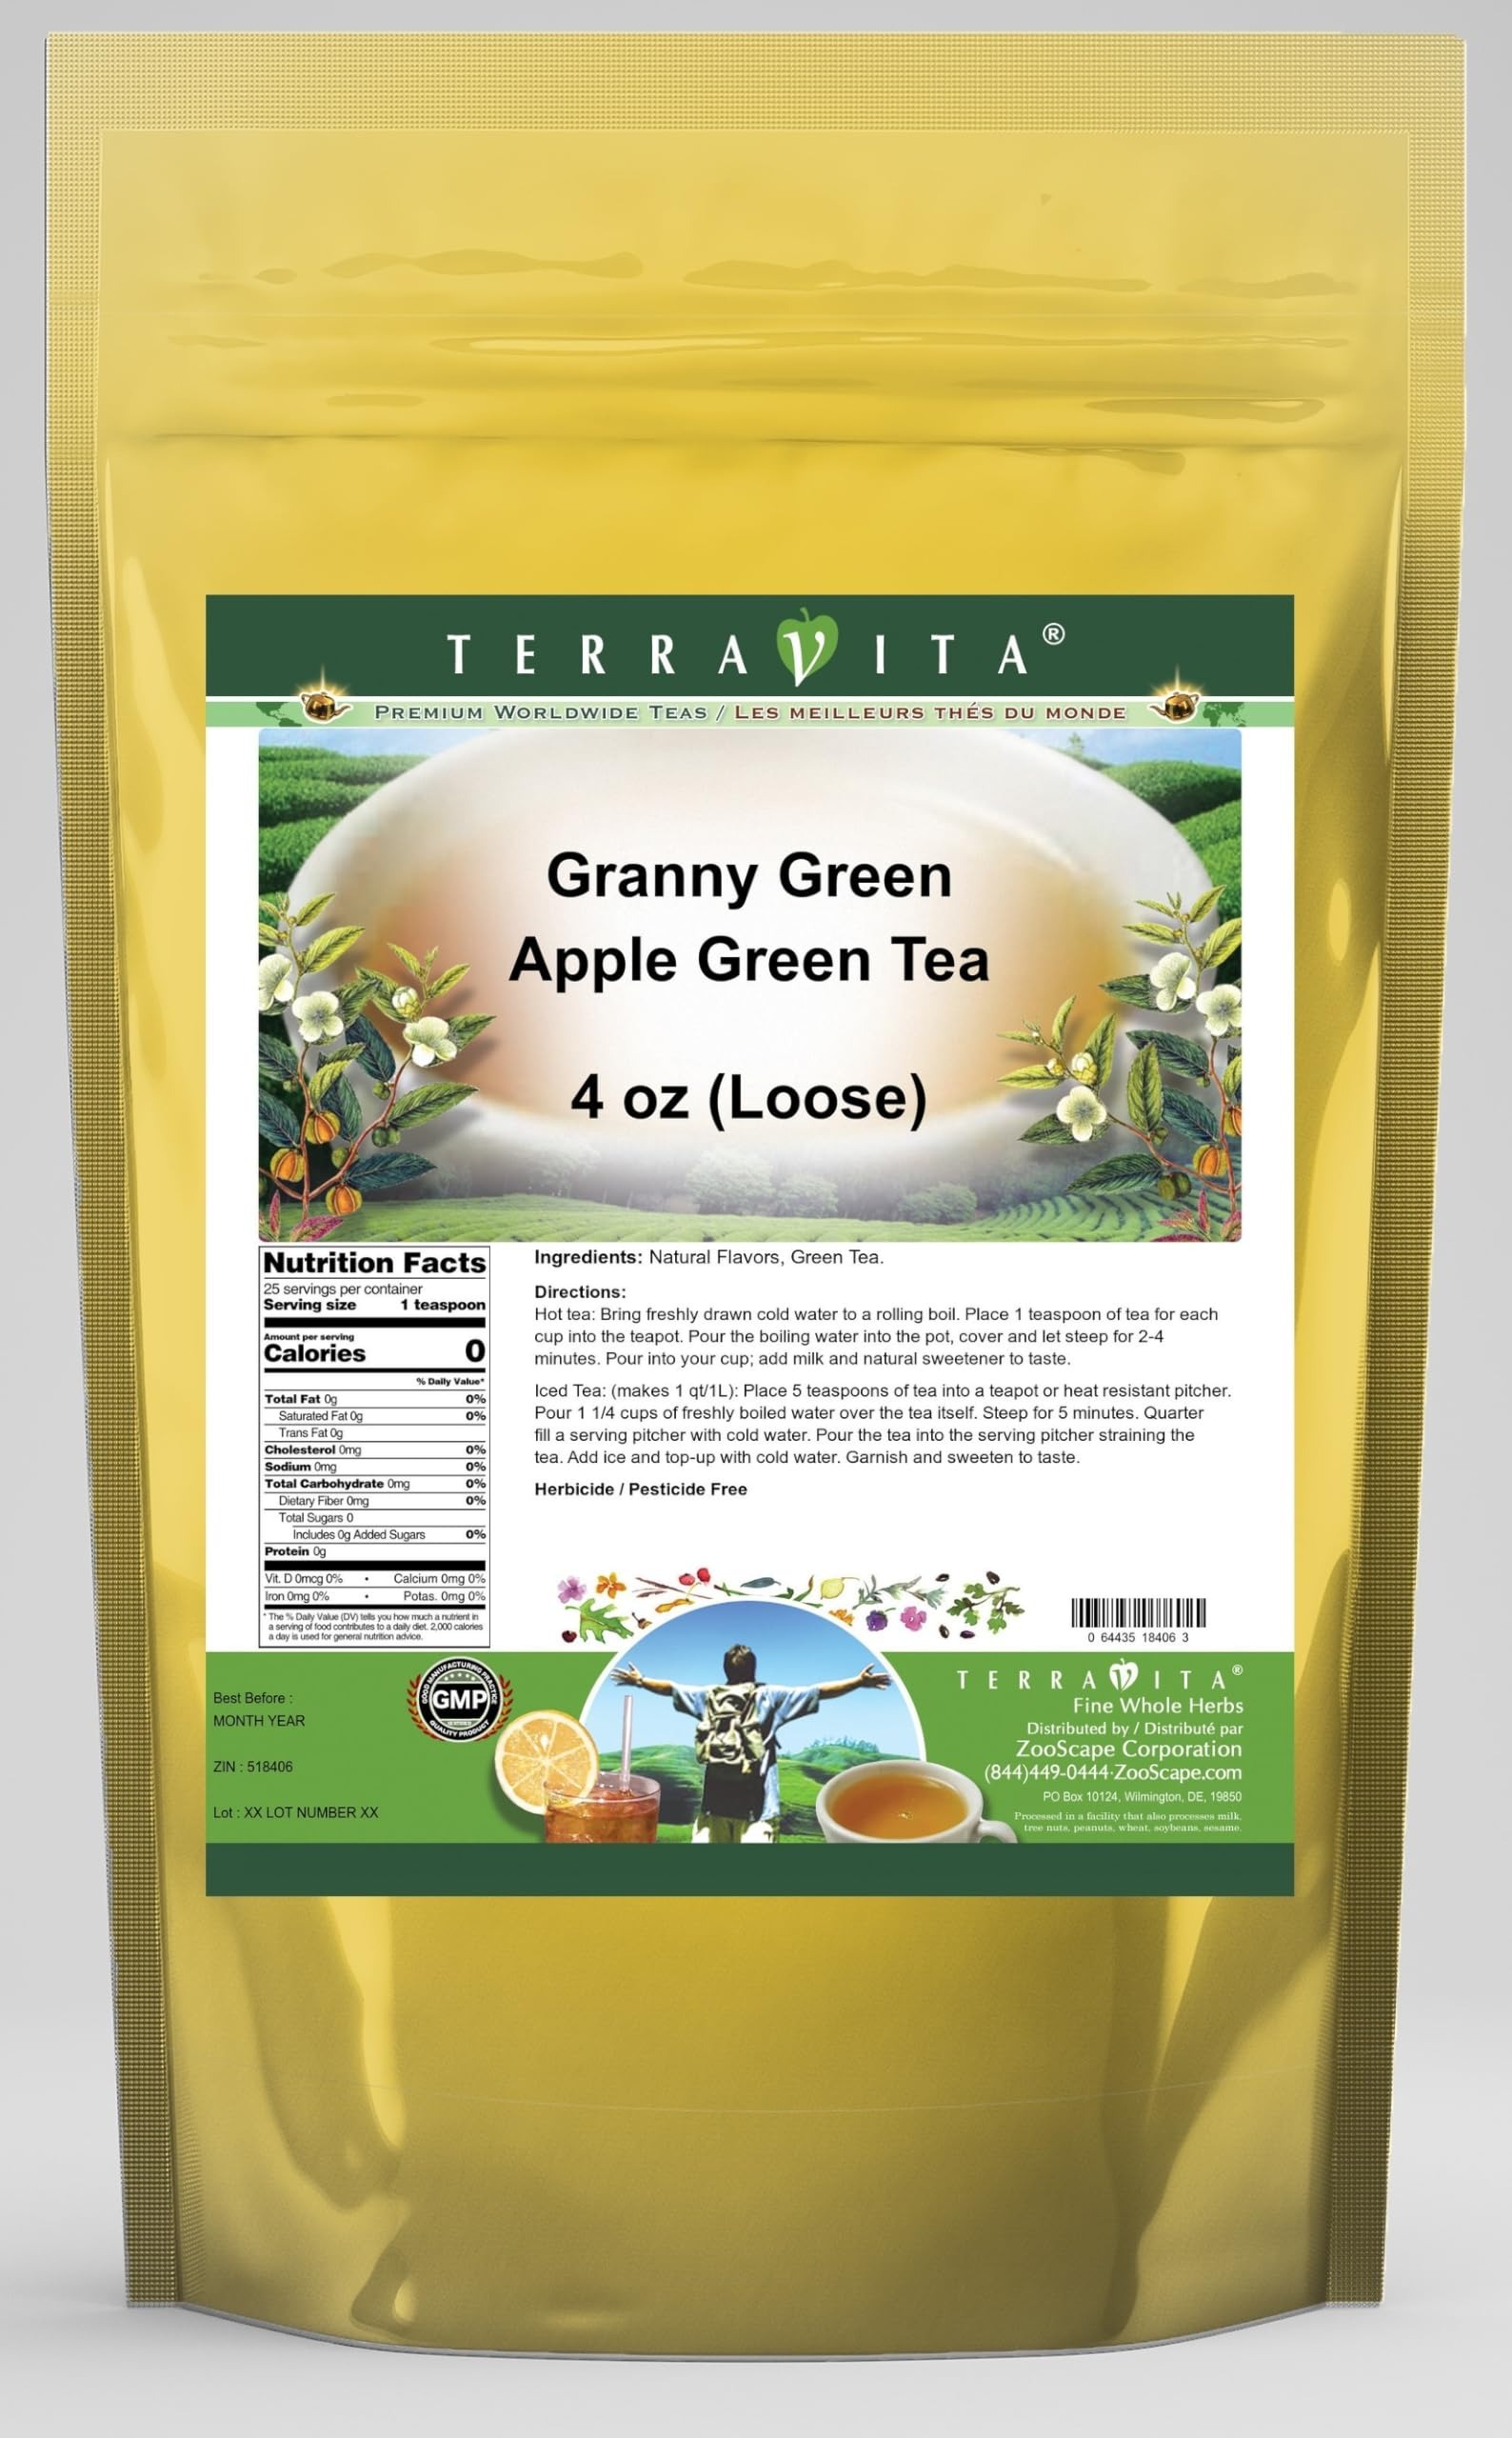
Item Name: Granny Green Apple Green Tea (Loose) (4 oz, ZIN: 518406) - 3 Pack
Bullet Point 1: Granny Green Apple Green Tea (Loose) (4 oz, ZIN: 518406)
Bullet Point 2: No fillers.
Bullet Point 3: Manufacturer: TerraVita
Bullet Point 4: Size: 4 oz
Bullet Point 5: Loose Leaf Green Tea - Packed in a convenient upright pouch!
Product Description: Hot tea brewing method: Bring freshly drawn cold water to a rolling boil. Place 1 teaspoon of tea for each cup into the teapot. Pour the boiling water into the pot, cover and let steep for 2-4 minutes. Pour into your cup; add milk and natural sweetener to taste. - Iced tea brewing method: (to make 1 liter/quart): Place 5 teaspoons of tea into a teapot or heat resistant pitcher. Pour 1 1/4 cups of freshly boiled water over the tea itself. Steep for 5 minutes. Quarter fill a serving pitcher with cold water. Pour the tea into the serving pitcher straining the tea. Add ice and top-up with cold water. Garnish and sweeten to taste. - ZooScape is proud to be the exclusive distributor of TerraVita teas, herbs and supplements in the United States, Canada and around the world.
Value: 12.0
Unit: Ounce

Price: 81.23